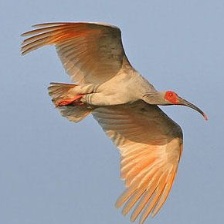
Species: ASIAN CRESTED IBIS
Scientific name: NIPPONIA NIPPON